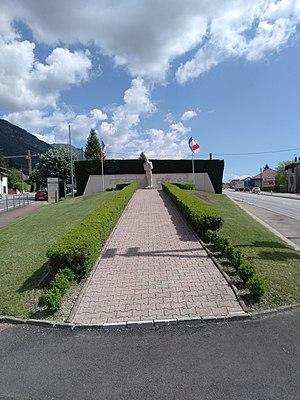
Monument dédié à l'Armée des Alpes en 2020
La bataille de la vallée du Rhône se déroule en juin 1940, entre les armées française et allemande, parallèlement avec la défense de la Loire et la bataille des Alpes, au cours de la dernière étape de la bataille de France.
Voreppe est une commune française située dans le département de l'Isère, en région Auvergne-Rhône-Alpes.